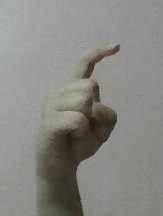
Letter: ra